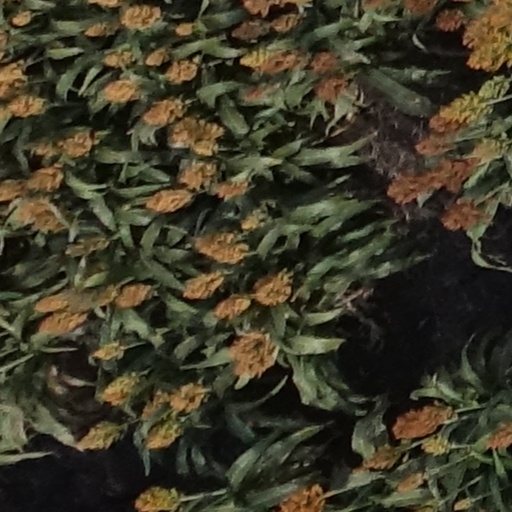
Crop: sorghum